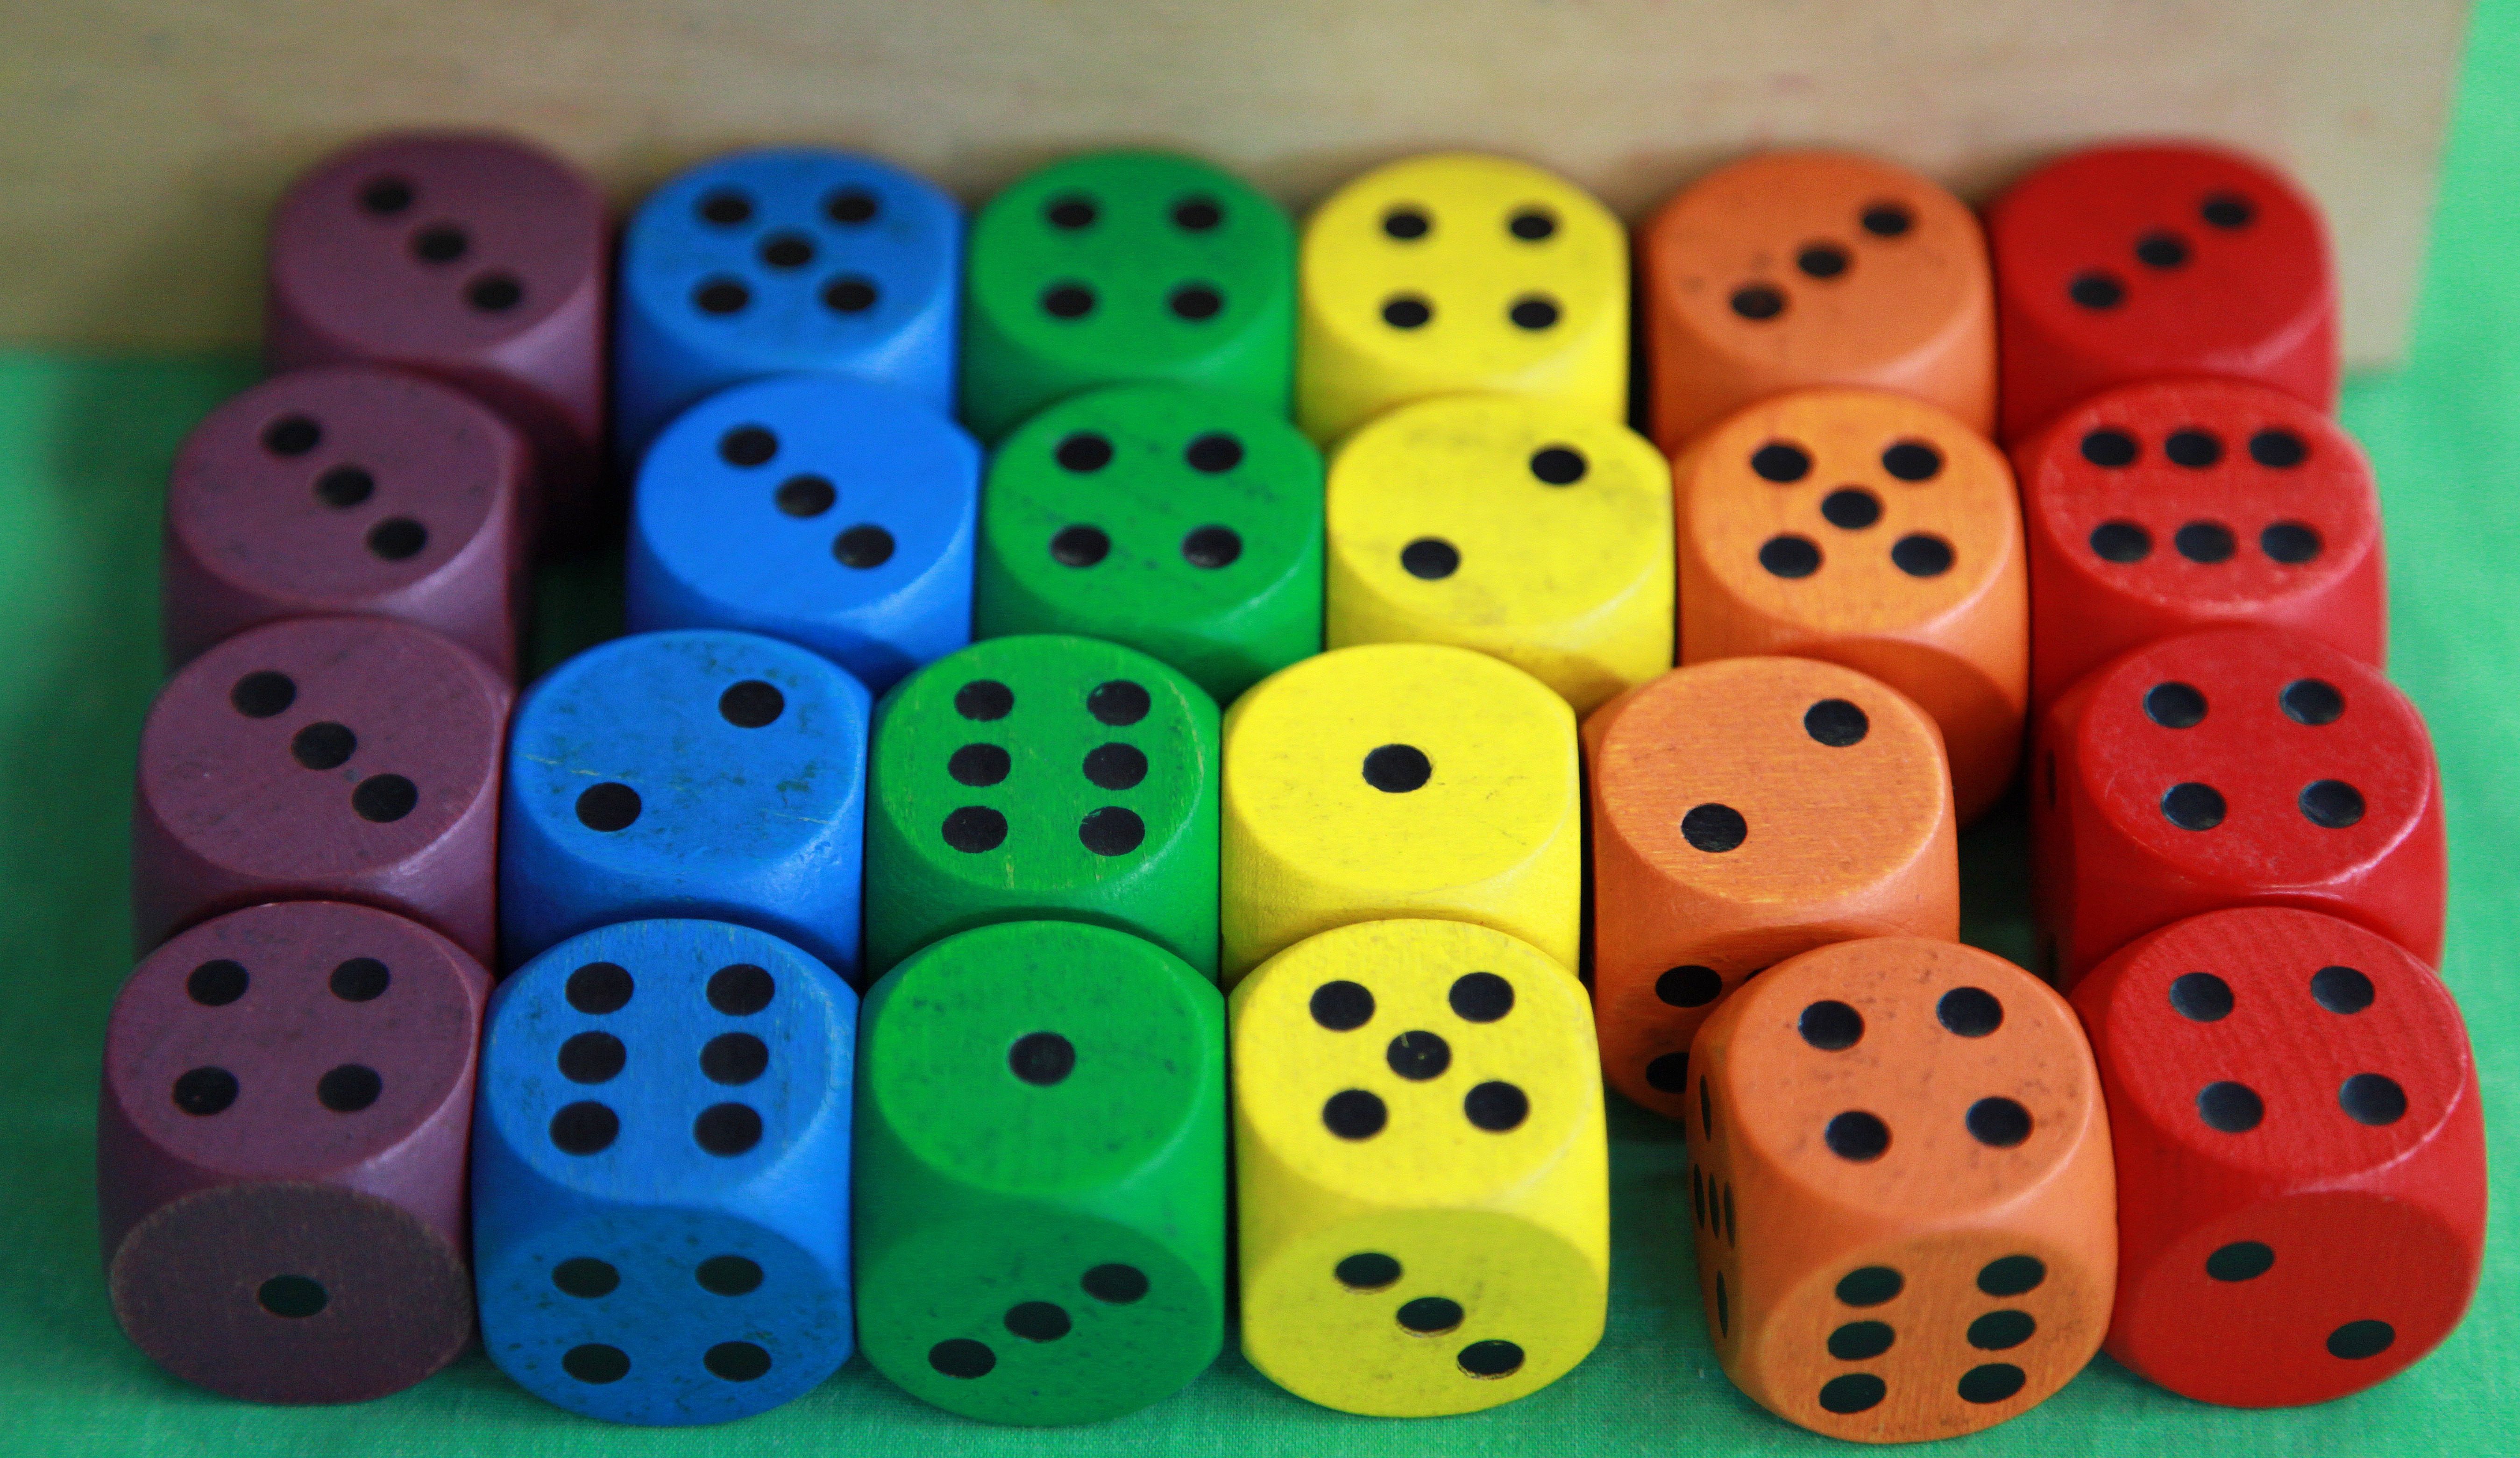
wood, play, number, pattern, colorful, bead, cube, pay, tabletop game